Anna Dean Kepper

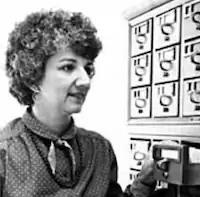
Anna Dean Kepper.

Anna Dean Kepper (May 12, 1938 – December 21, 1983) was a historian and a curator of Nevada history and the history of Las Vegas who helped save historic structures in that city.